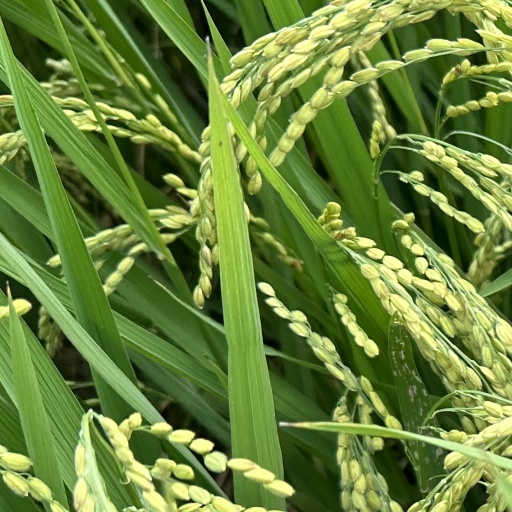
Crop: rice